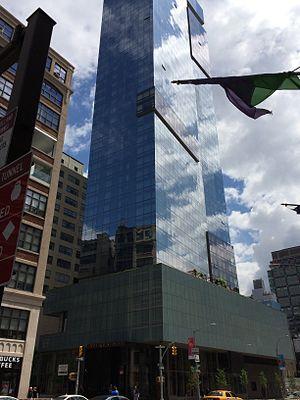
The Dominick, précédemment dénommé Trump SoHo, est un hôtel de luxe cinq étoiles situé à New York. Construit entre 2006 et 2010 il se situe dans le quartier de SoHo au sud de Manhattan.